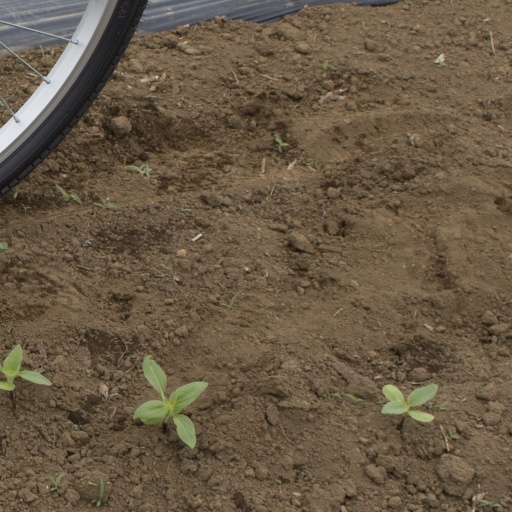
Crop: Jerusalem artichoke